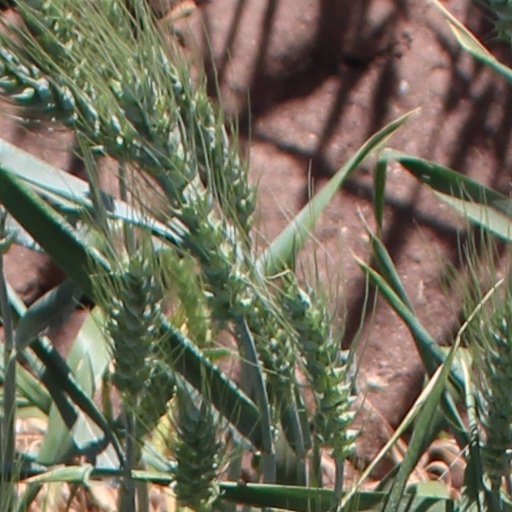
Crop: wheat